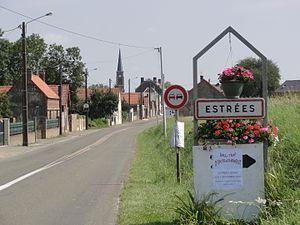
Estrées (Aisne) city limit sign
Estrées est une commune française située dans le département de l'Aisne, en région Hauts-de-France.